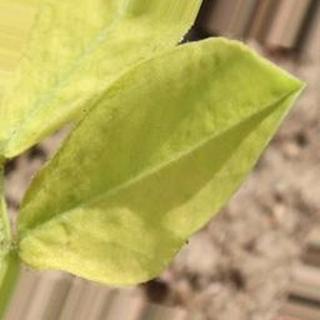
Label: groundnut_nutrition_deficiency